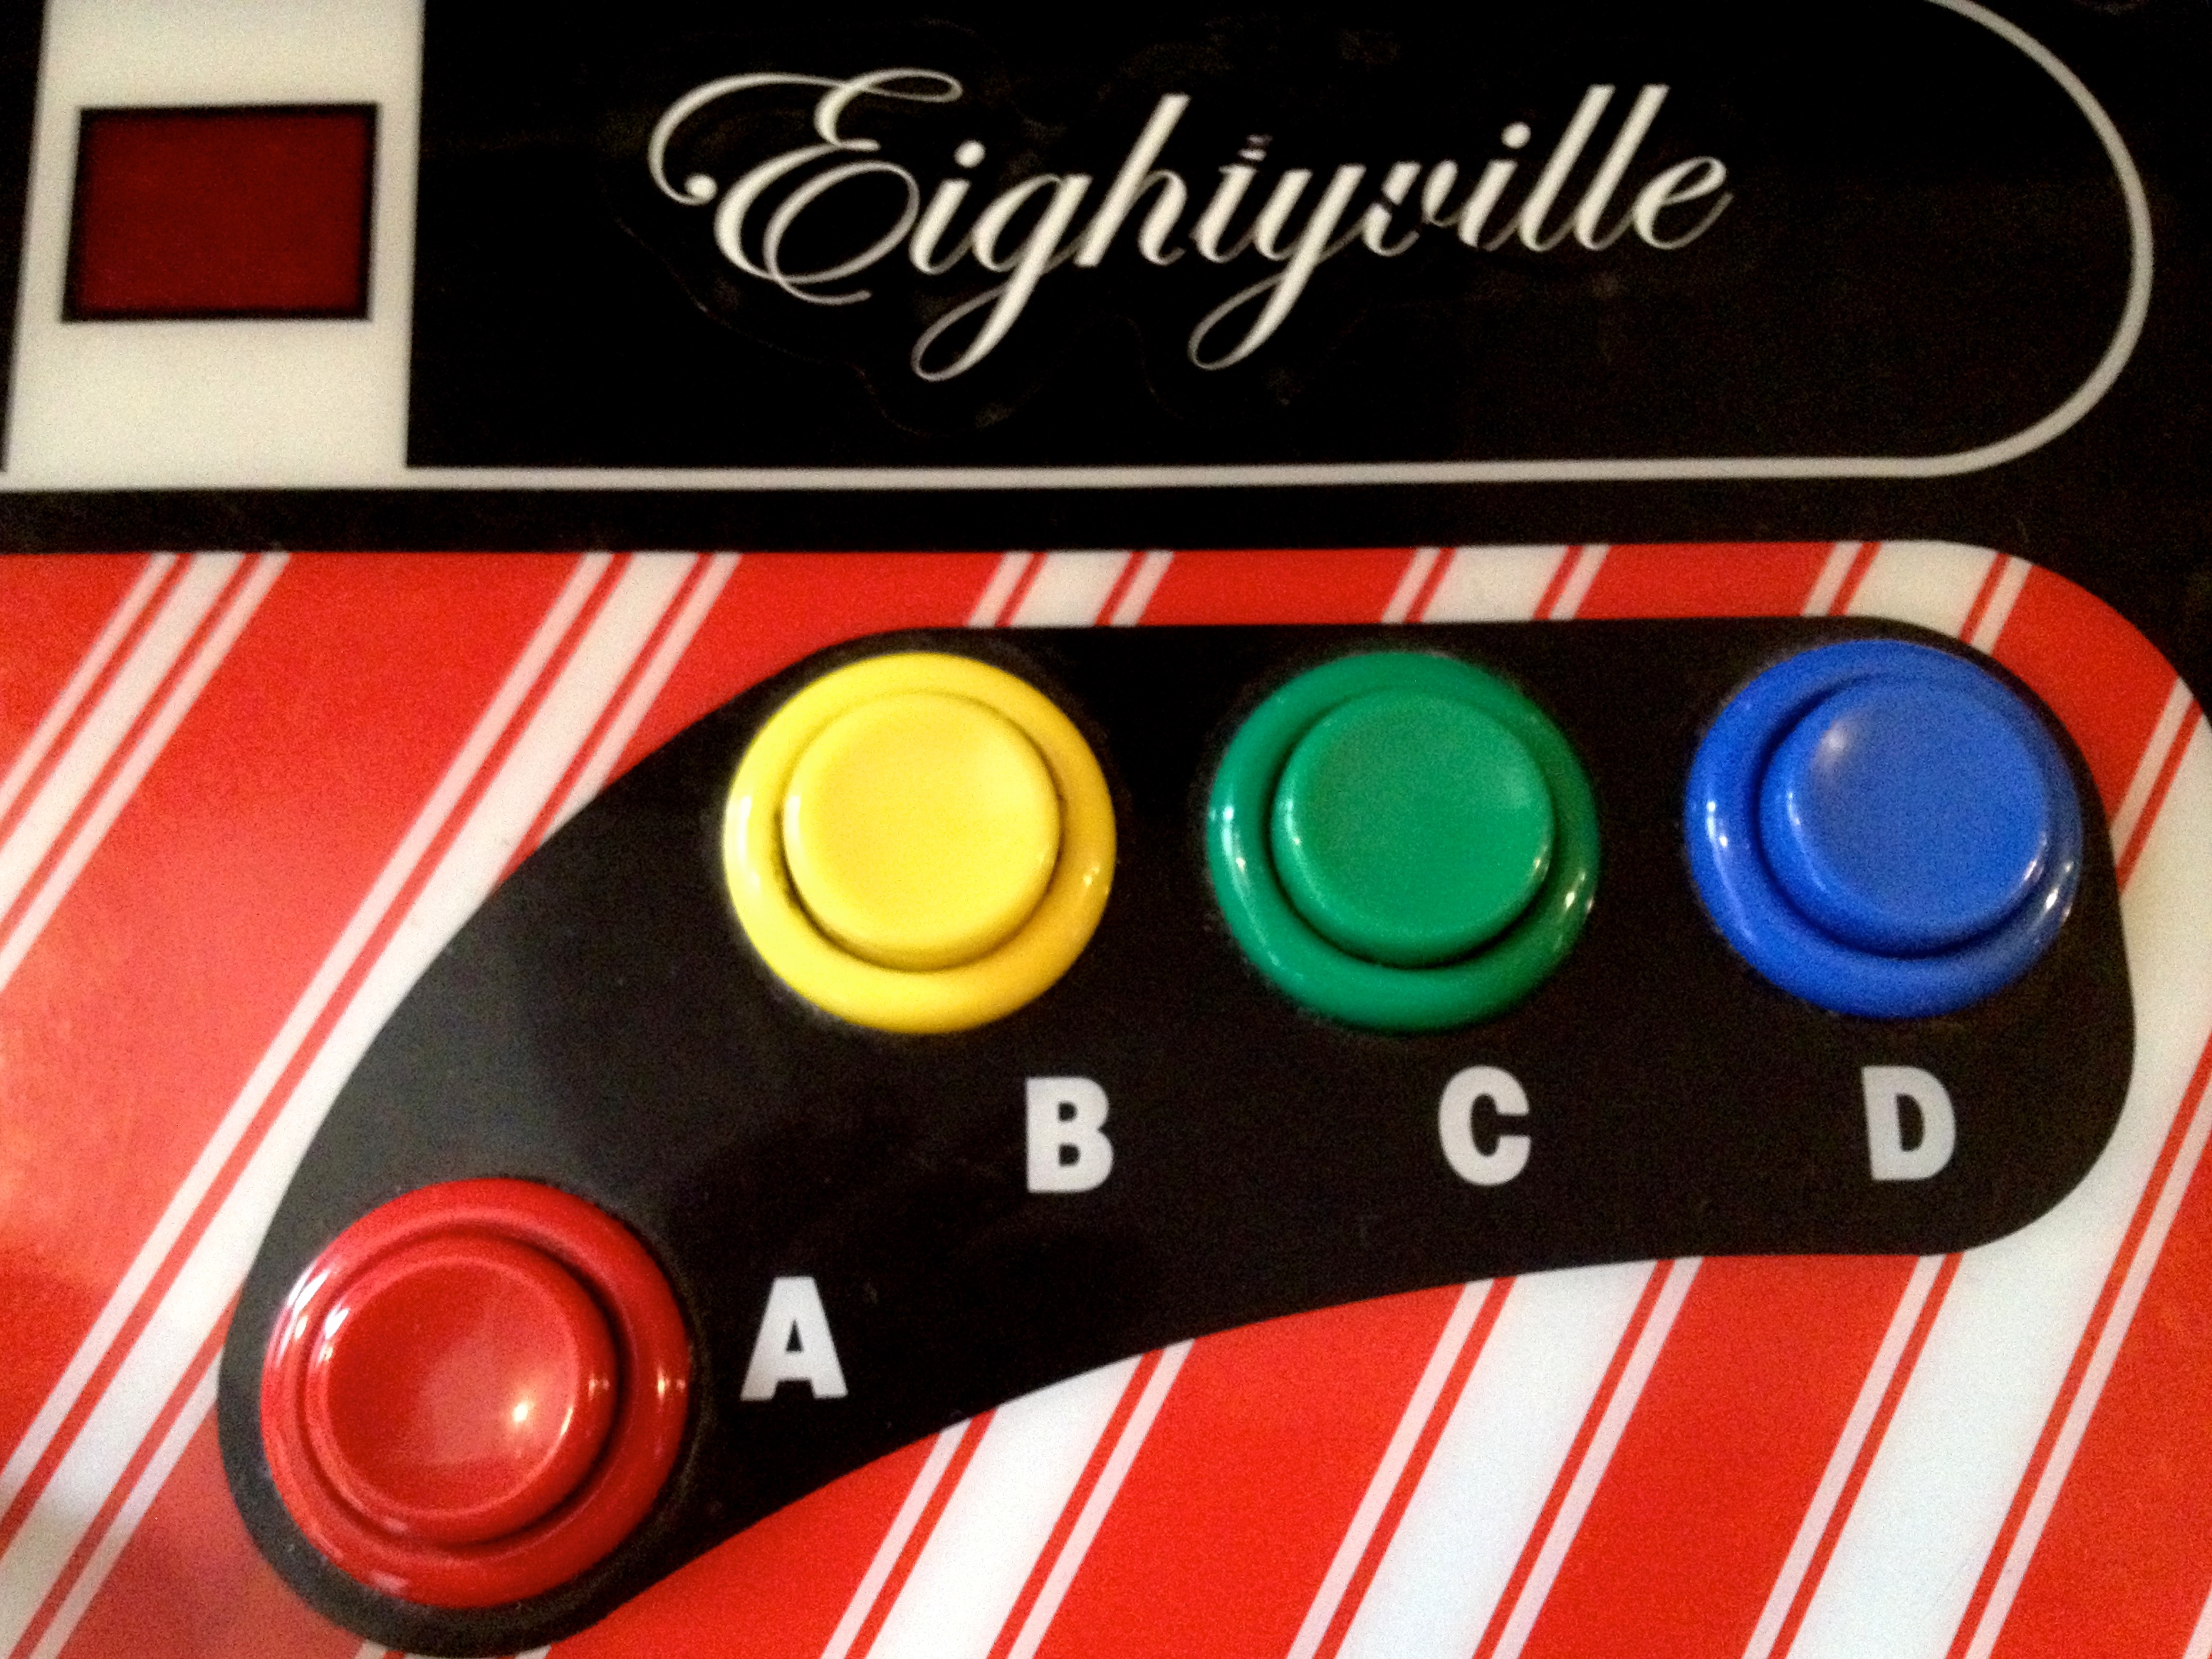
technology, food, red, grade, games